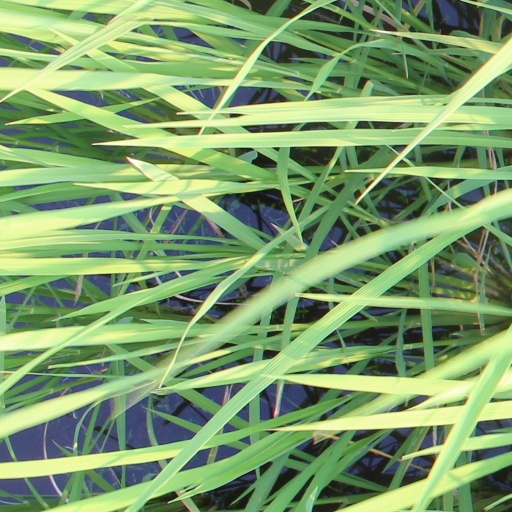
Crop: rice